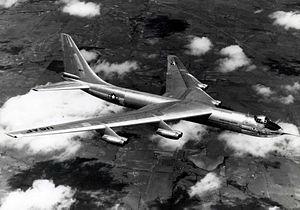
Le Convair YB-60 serial 49-2676 vole au-dessus des nuages.
Le Convair YB-60 est un projet de bombardier stratégique à réaction américain, développé au début des années 1950 afin de concurrencer le B-52 de Boeing. Dérivé du B-36 Peacemaker, l'YB-60 reprend le fuselage du bombardier à hélices, sur lequel est greffée une voilure en flèche dotée de huit turboréacteurs disposés par paires dans des nacelles sous les ailes. L'avion effectue son premier vol le 18 avril 1952, mais il n'atteint pas les performances requises et montre rapidement des problèmes. Il ne répond pas aux attentes des militaires et le projet est annulé en août 1952, au profit du B-52.